Mönchaltorf

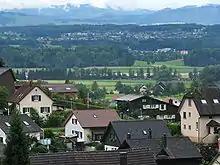
Mönchaltorf as seen from Uster castle

Mönchaltorf has an area of . Of this area, 70.1% is used for agricultural purposes, while 11.2% is forested. Of the rest of the land, 15.7% is settled (buildings or roads) and the remainder (3%) is non-productive (rivers, glaciers or mountains). housing and buildings made up 12.1% of the total area, while transportation infrastructure made up the rest (3.7%). Of the total unproductive area, water (streams and lakes) made up 0.3% of the area. 12.8% of the total municipal area was undergoing some type of construction.